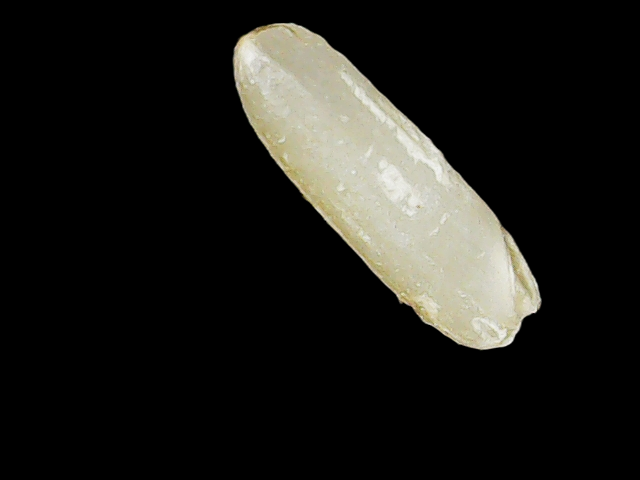
Rice variety: Binadhan14